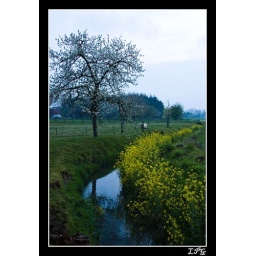
A small river in a cherry field during a shilly sunset, when some mist was forming.